The Beta Band (album)

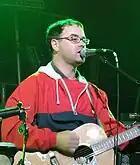
Band leader Steve Mason ("pictured in 2010") infamously denounced the album.

A week prior to the album's release, Steve Mason infamously denounced the album as "fucking awful", adding that "it's definitely the worst record we've ever made and it's probably one of the worst records that'll come out this year." Speaking to "NME", he said the album contained "some terrible songs", opining that none of the album's tracks were fully written or developed, dismissing them as "[h]alf-written songs with jams in the middle.” Greentree felt the production should have been less muddy, while Maclean noted that their apparent shortcomings were the band's fault; however, the band also blamed Regal for their dissatisfaction with the final album, including the abandoning of the ambient disc, which they saw as having been incomplete, and for not providing them with enough time or money to work on the album satisfyingly. Maclean later said that the band were in part trying to be reactionary: "In those days, Oasis would release a new record and claim, 'This is the greatest ever!' So there was an element of us going the other way.”